109 Washington Street

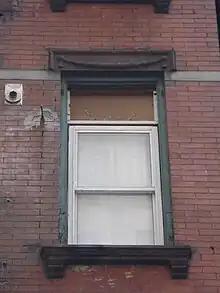
Windows of 109 Washington Street, 2012

109 Washington Street is a five-story tenement in the Financial District of Manhattan in New York City, within the area once known as Little Syria. Due to demolitions connected to the construction of the Brooklyn–Battery Tunnel and the World Trade Center, it stands as the last tenement on a portion of lower Washington Street that has been estimated by Kate Reggev to have contained around 50 tenements. After September 11, 2001, its proximity to the World Trade Center site made it the subject of some media attention, including a nationally syndicated radio story about the experiences of its residents on the day of the attack. In recent years, community officials, activists, and preservationists have advocated for its designation as a landmark as part of a mini-historical district with the connected buildings of St. George's Syrian Catholic Church and the Downtown Community House.